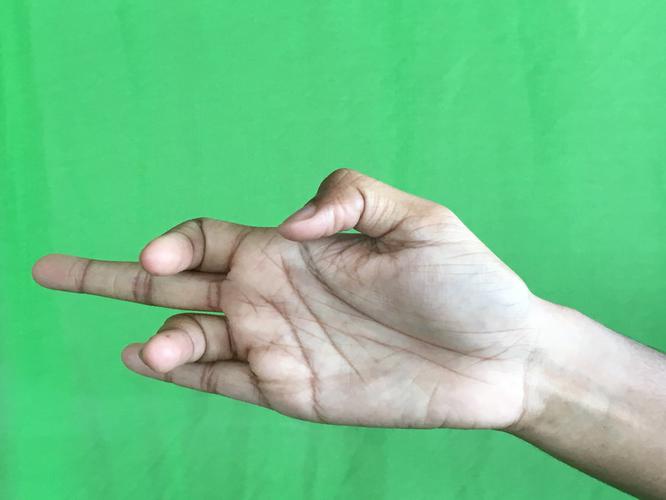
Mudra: Shukatundam
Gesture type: single_hand